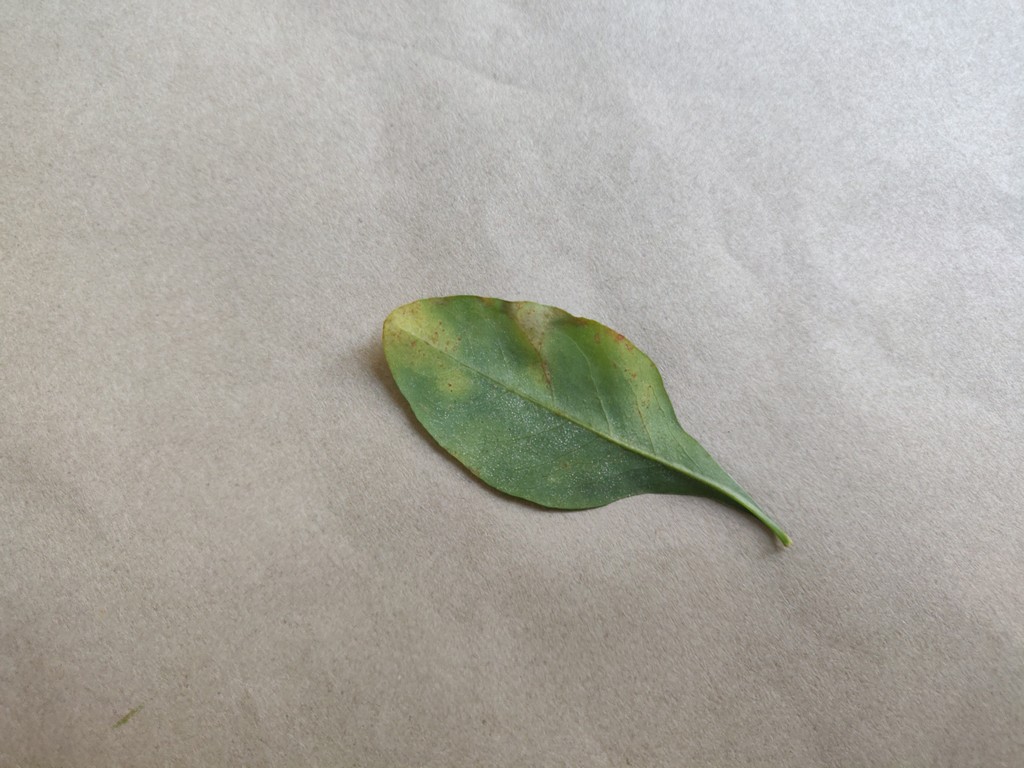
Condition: Unhealthy
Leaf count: single
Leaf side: back